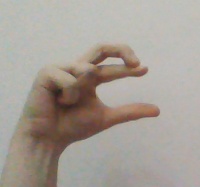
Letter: thal